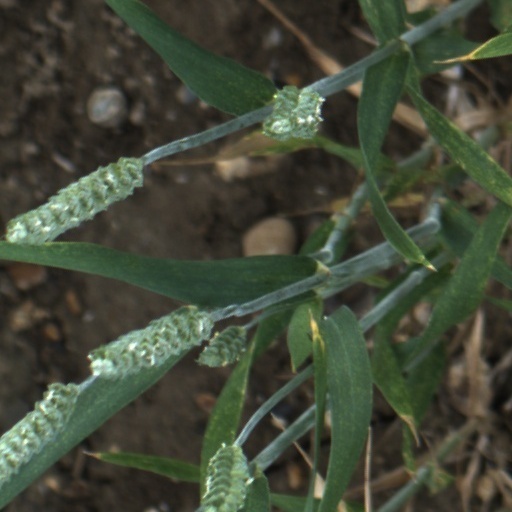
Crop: wheat